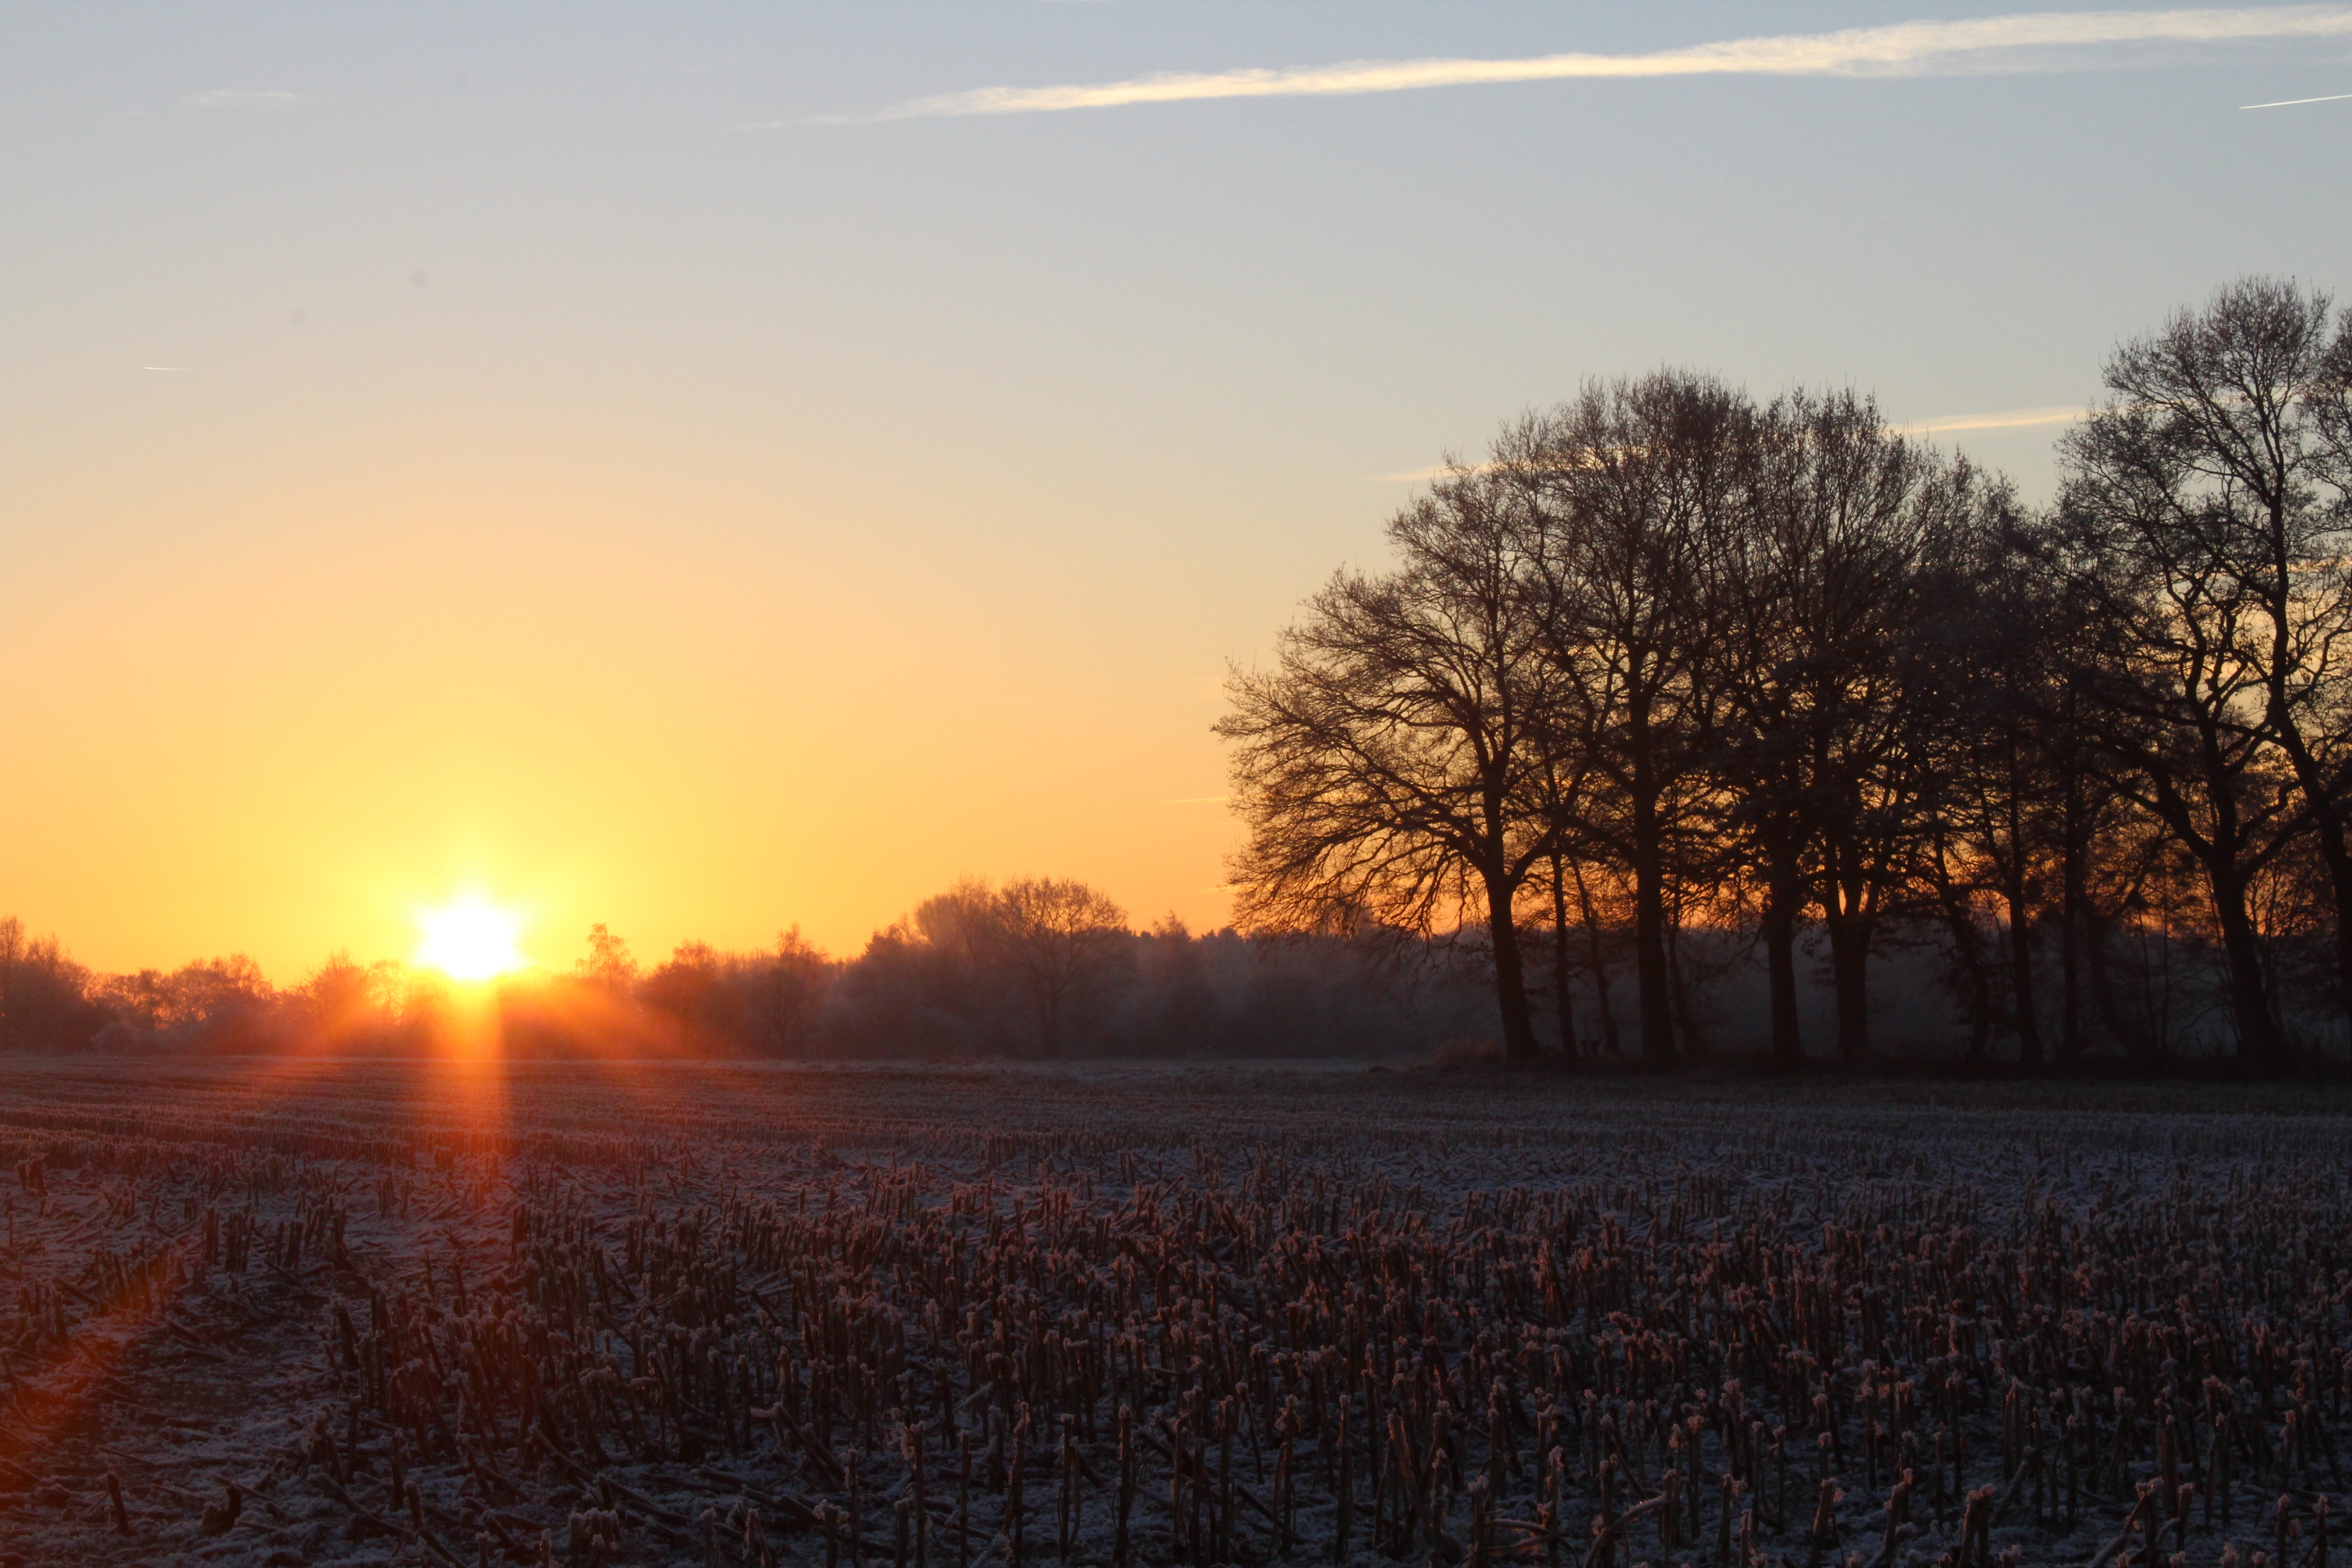
landscape, tree, nature, horizon, cold, winter, cloud, sky, sun, sunrise, sunset, mist, field, prairie, sunlight, morning, frost, dawn, atmosphere, dusk, evening, autumn, frozen, season, plain, stubble, skies, icy, mood, winter dream, wintry, morgenstimmung, afterglow, morning sun, roma table, atmospheric phenomenon, woody plant